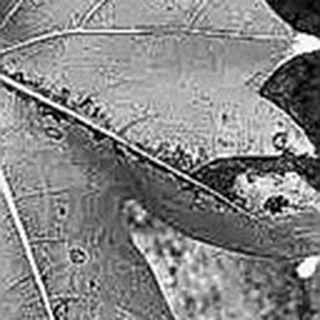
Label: cotton_bacterial_blight